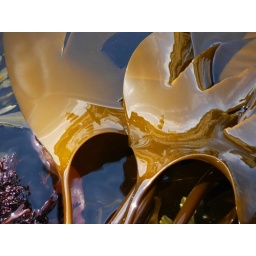
Reflection of Hook Lighthouse, sky and rocks in Sea Kelp at Hook Head, Ireland